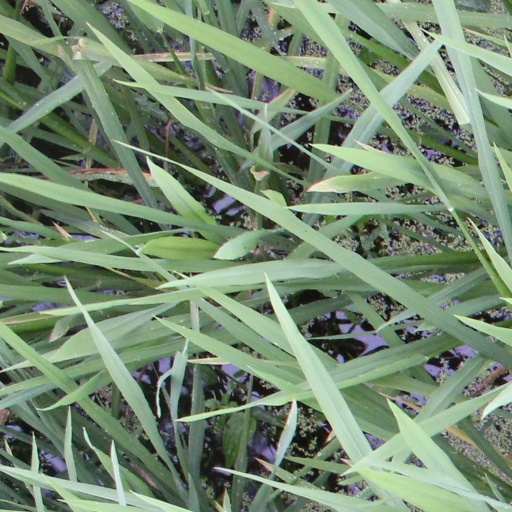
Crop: rice